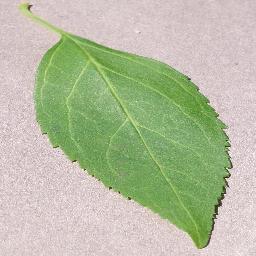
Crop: cherry
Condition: (including_sour)_healthy